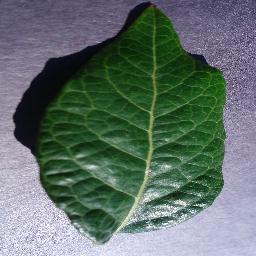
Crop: blueberry
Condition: healthy